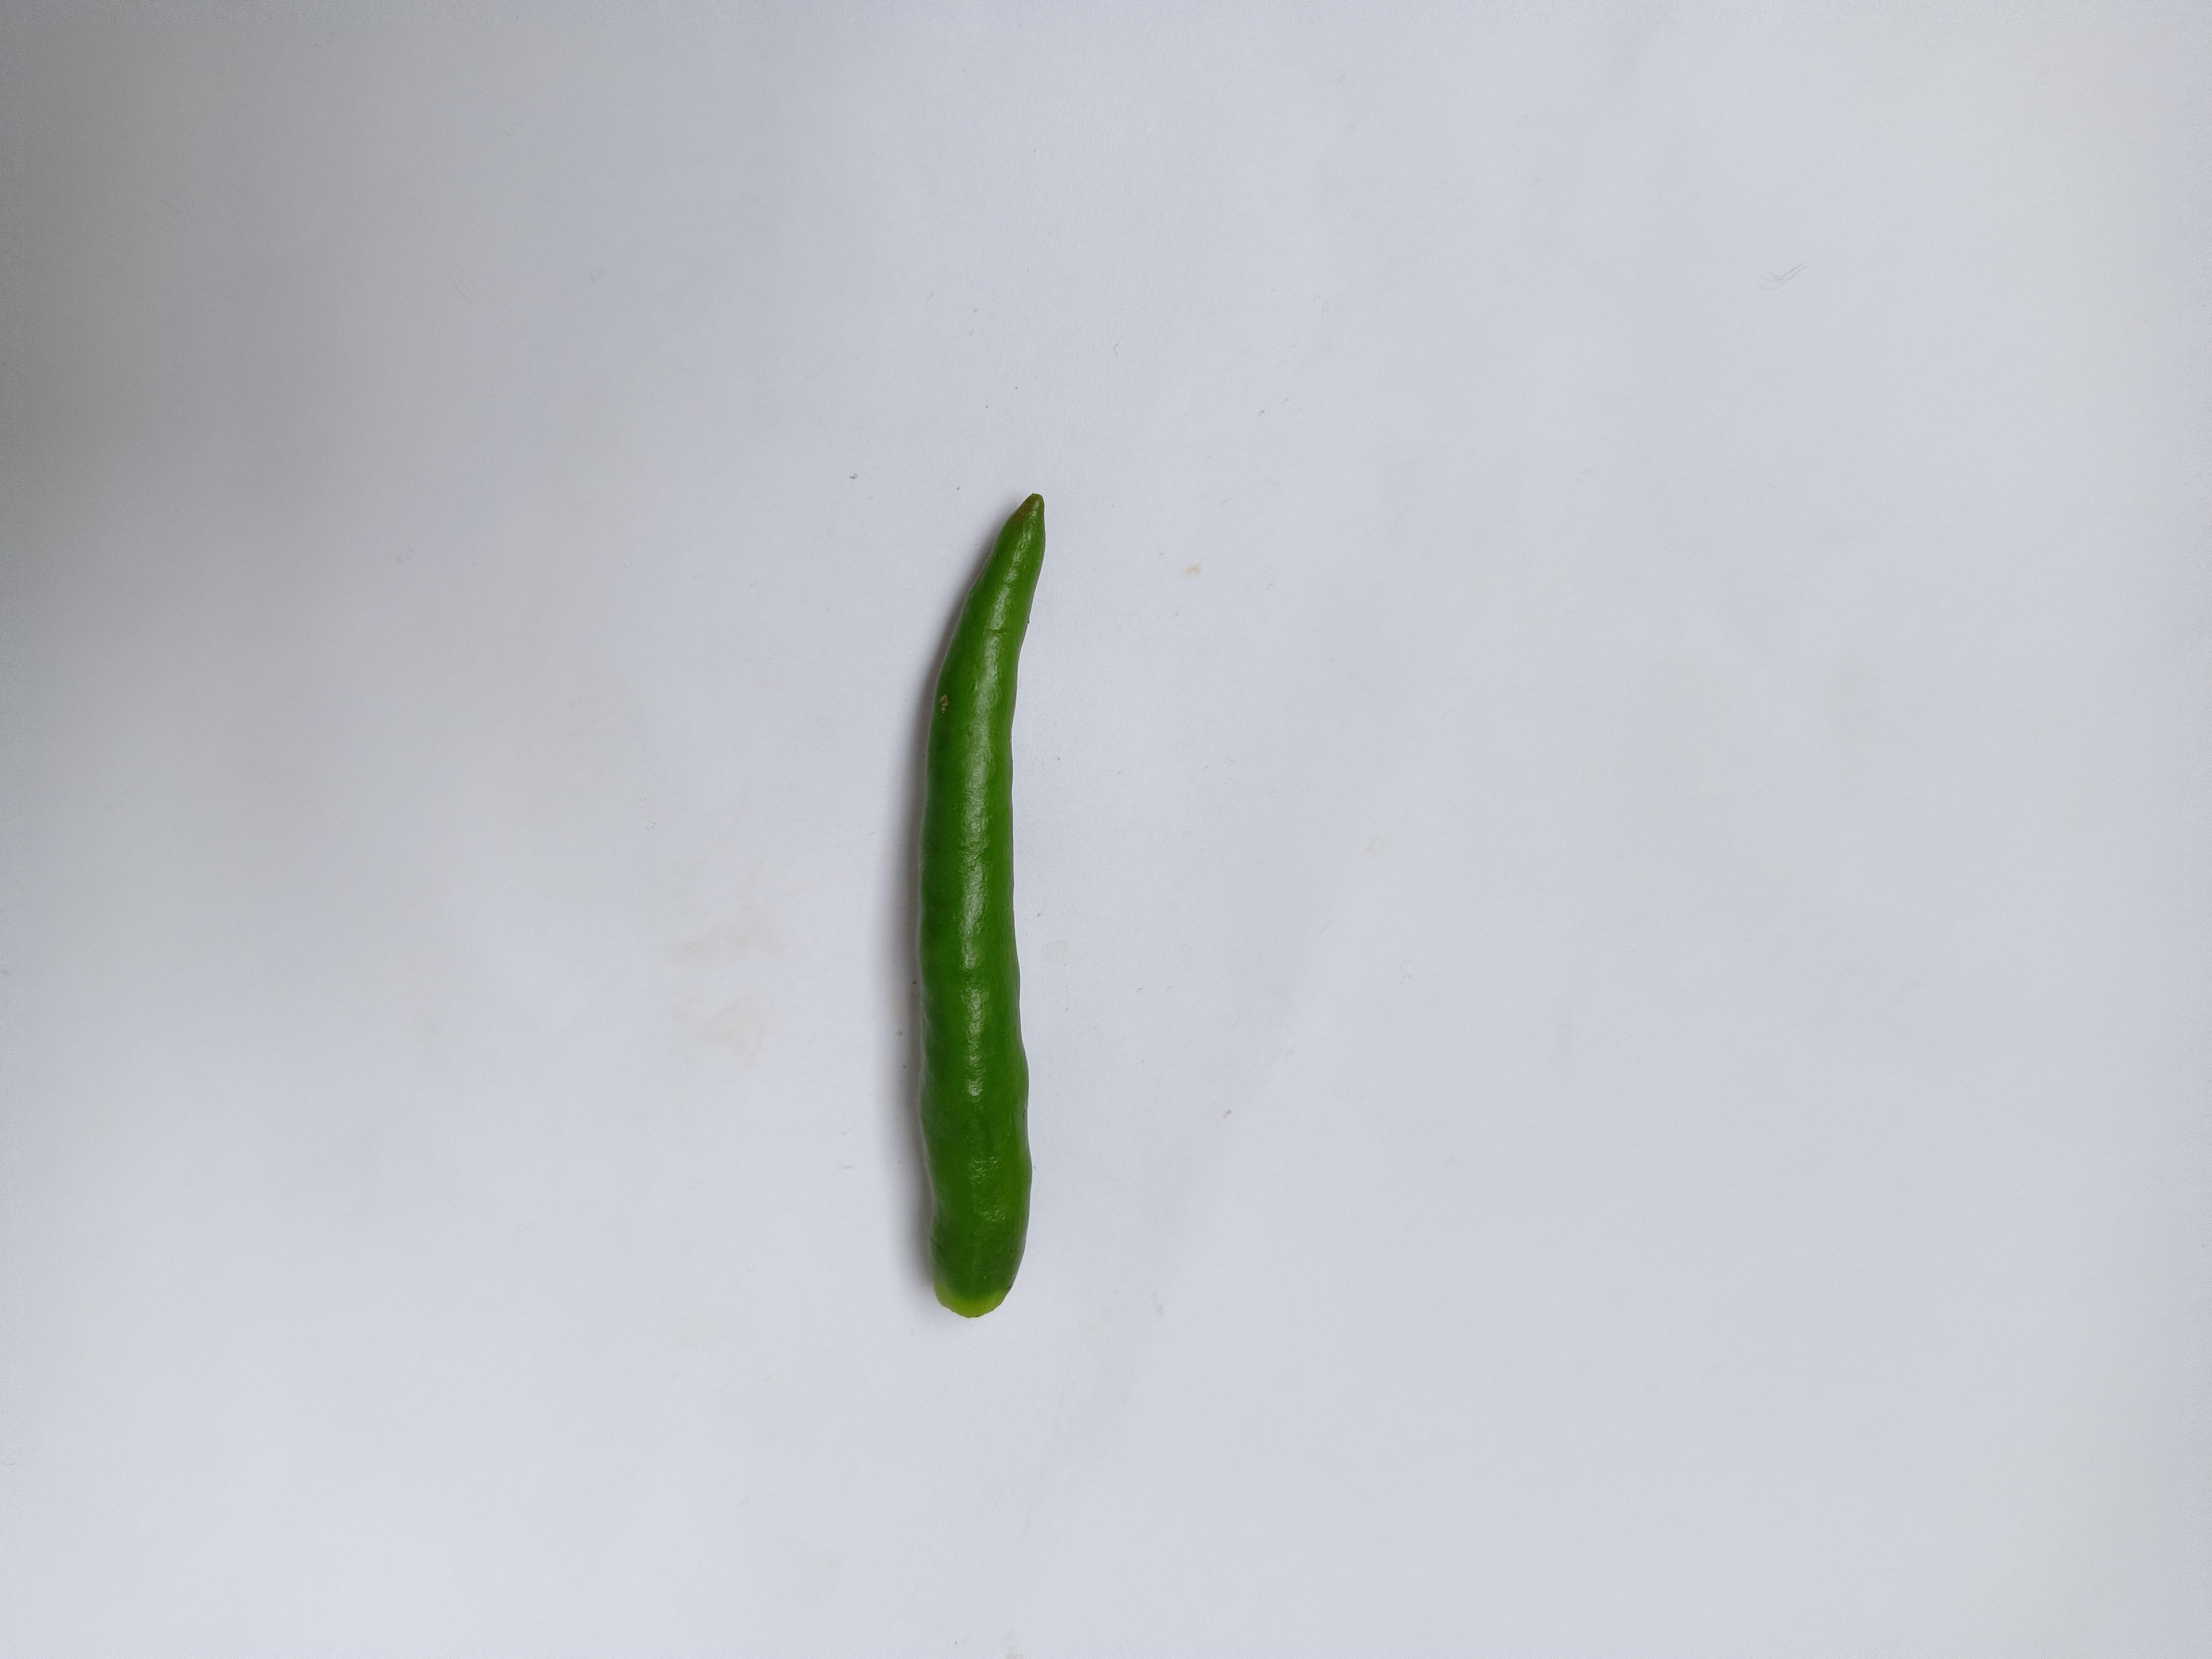
Label: Green Chili